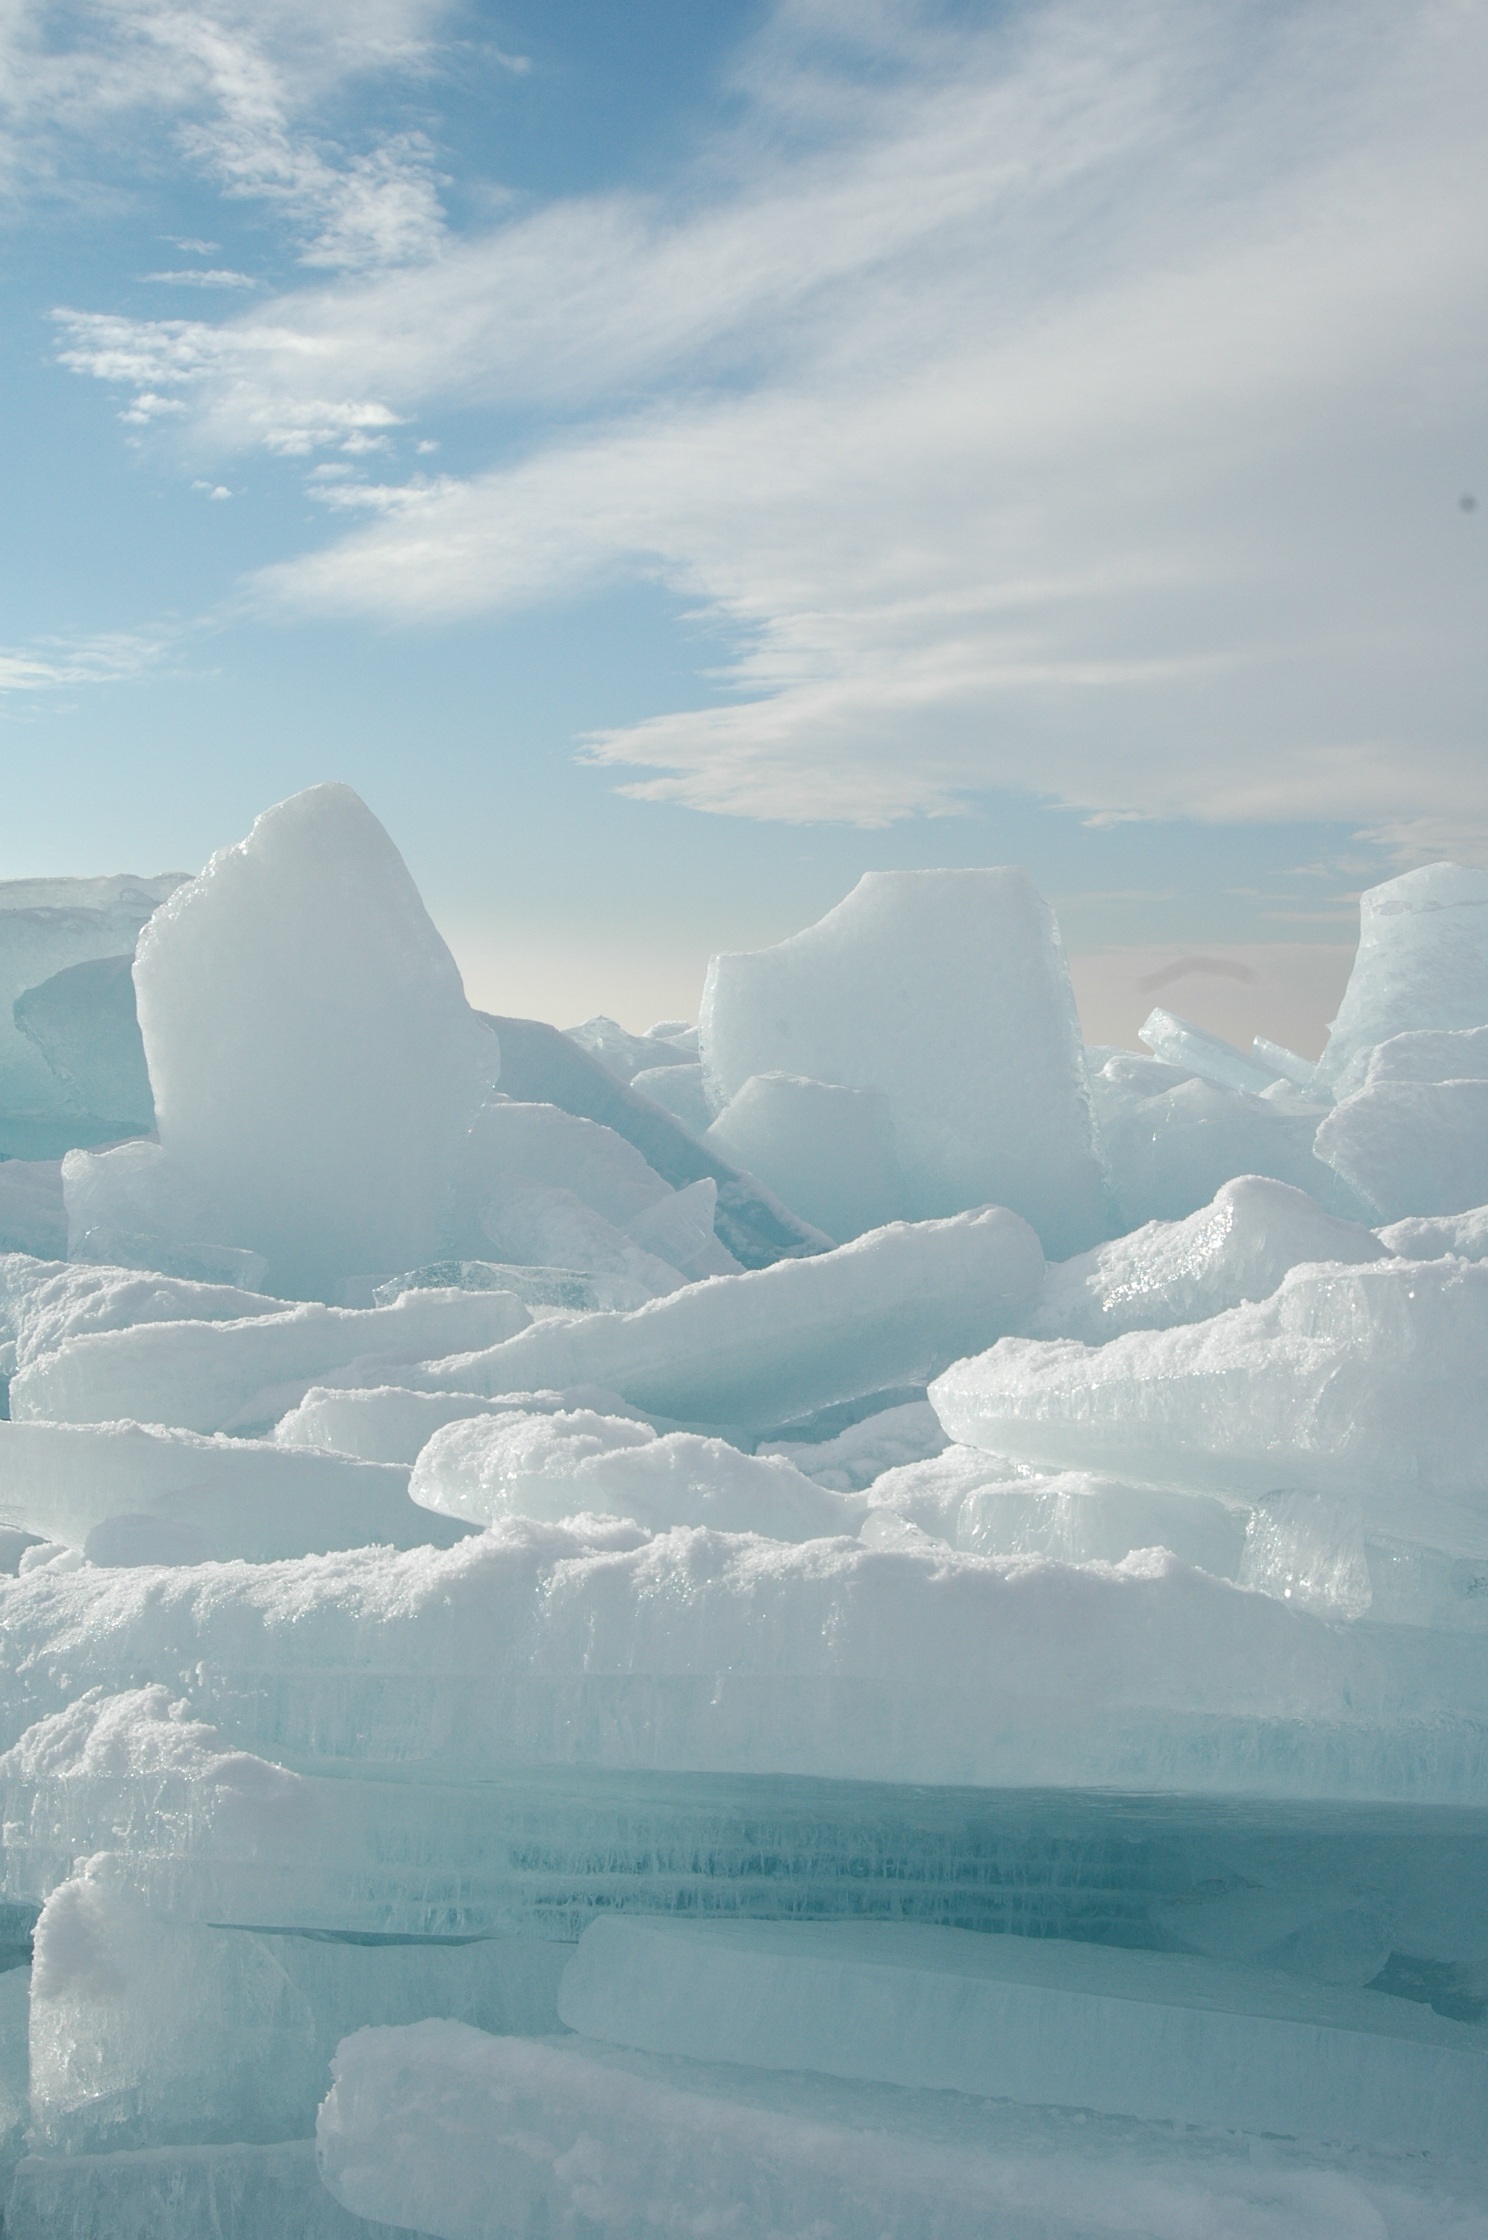
sea, ocean, snow, winter, cloud, ice, reflection, arctic, iceberg, melting, freezing, plaice, arctic ocean, atmospheric phenomenon, wind wave, ice cap, sea ice, polar ice cap